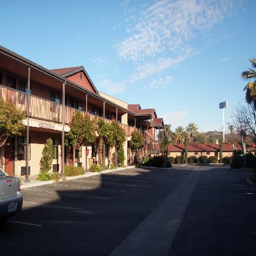
the wing where our room was located .